Bunker Hill, West Virginia

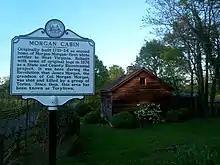
Morgan Cabin state park

At Bunker Hill in 1726, Colonel Morgan Morgan (1687–1766) founded the first permanent settlement of record in the part of Virginia that became West Virginia during the American Civil War, although that cabin was destroyed in the French and Indian War. Morgan's kinfolk rebuilt the cabin before the American Revolutionary War, and Tory sympathizers killed Morgan's grandson James Morgan near the cabin on what became known as Torytown Creek about four miles outside the Bunker Hill town center, on Runnymeade Street (a/k/a County Route 26 west of town). That cabin (now a small state park) was restored as a Bicentennial project in 1976, using many of its original logs. Now a historically furnished museum, it also serves as headquarters of the Morgan Cabin Committee.